Lockheed YP-24

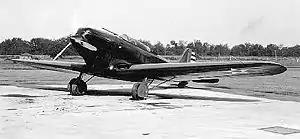

The Lockheed-Detroit YP-24 was a 1930s prototype two-seat fighter aircraft produced by Detroit Lockheed. An attack version called the A-9 was also proposed. The YP-24 is most notable for being the first fighter aircraft to bear the Lockheed name.